John Reber

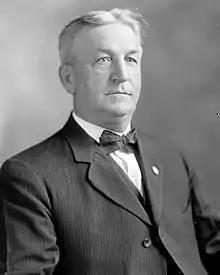
From the Harris & Ewing Collection, Library of Congress

John Reber (February 1, 1858 – September 26, 1931) was a Republican member of the U.S. House of Representatives from Pennsylvania.